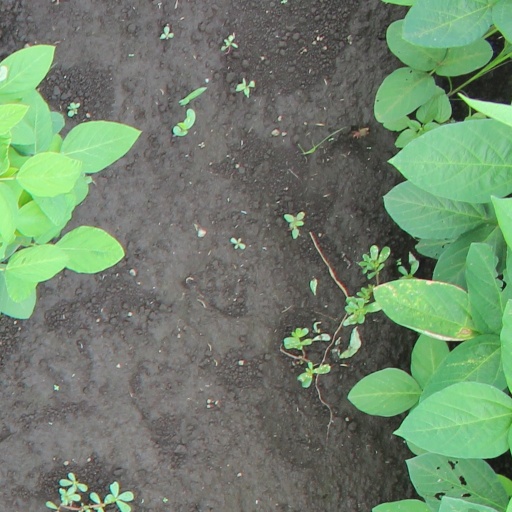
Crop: soybean